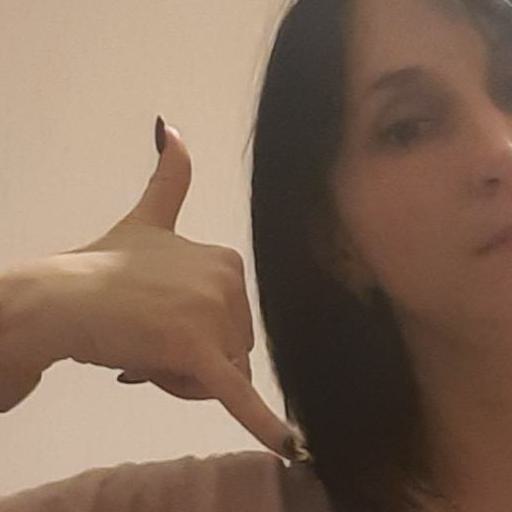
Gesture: call